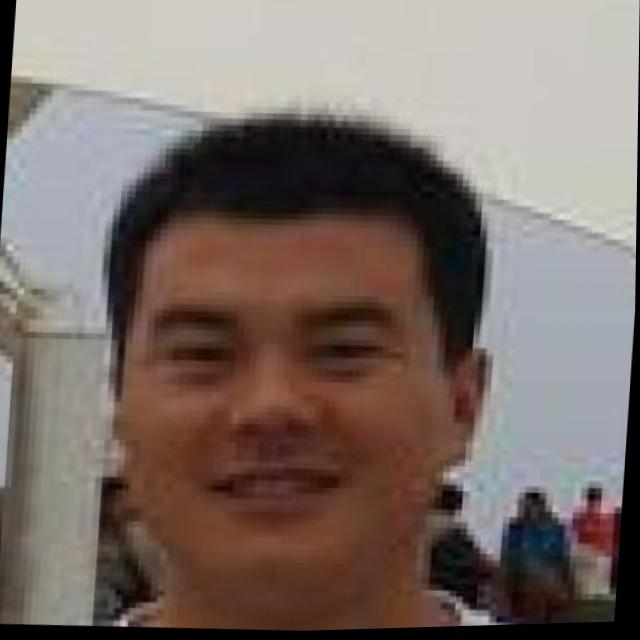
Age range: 21-44